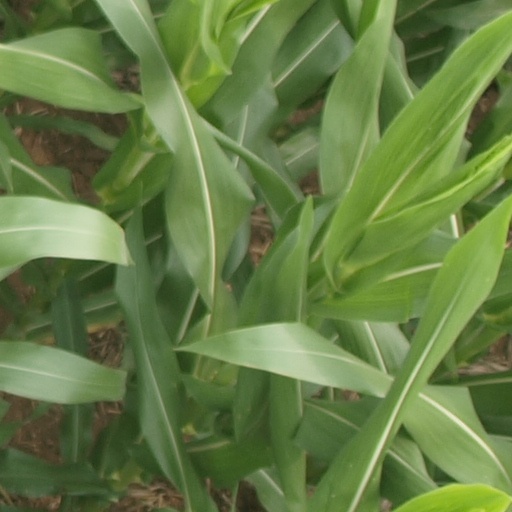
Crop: maize; corn